Zimri (prince)

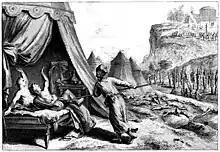
Zimri and Kozbi portrayed as having sex in a regular tent when Phinehas kills them (1700).

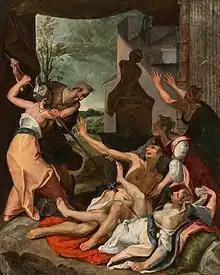
Painting by Jeremias van Winghe of Phinehas slaying Zimri and Kozbi

Zimri (Hebrew: זִמְרִי, "Zīmrī") son of Salu was the prince or leader of a family within the Tribe of Simeon during the time of the Israelites’ Exodus in the wilderness at the time when they were approaching the Promised Land. The Book of Numbers in the Hebrew Bible describes how, at Abila or Shittim, he took part in the Heresy of Peor, taking as a paramour a Midianite woman, Cozbi (or Kozbi). For this sin, Phinehas, grandson of Aaron, killed them both by impaling them on a spear as they had sex.